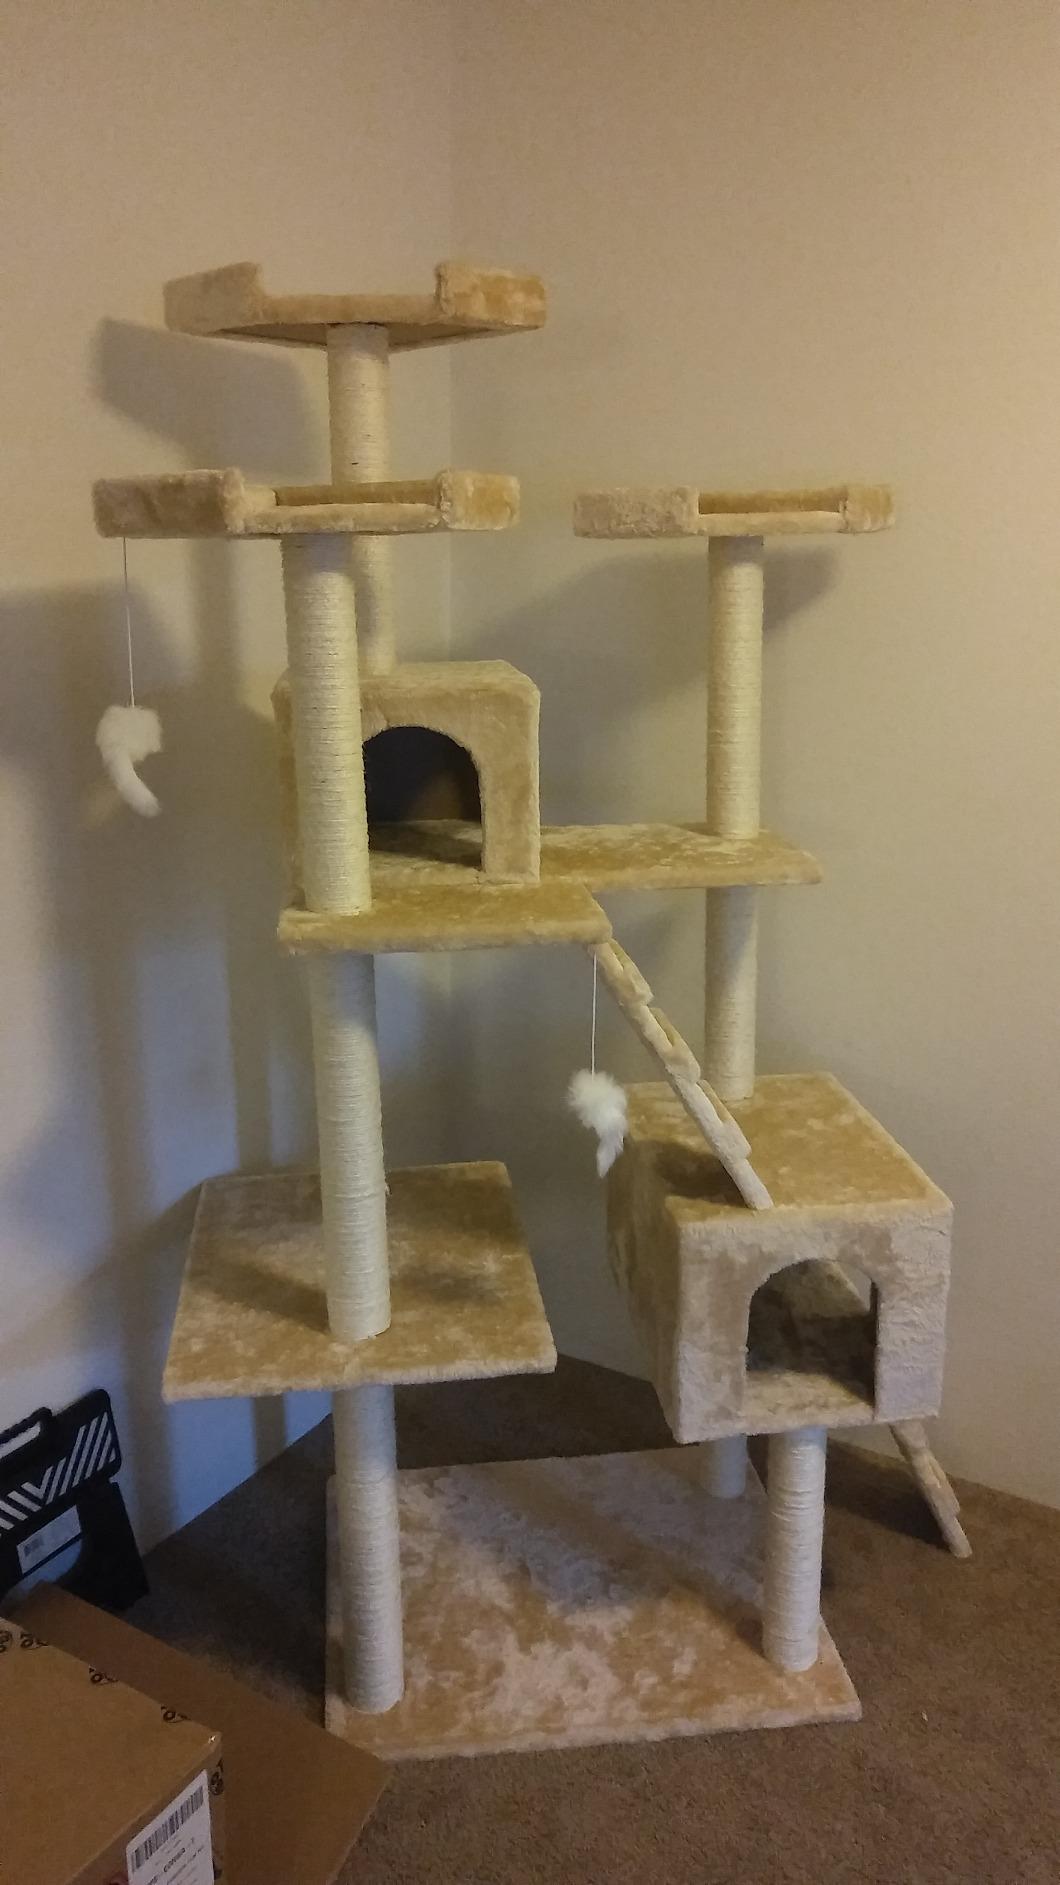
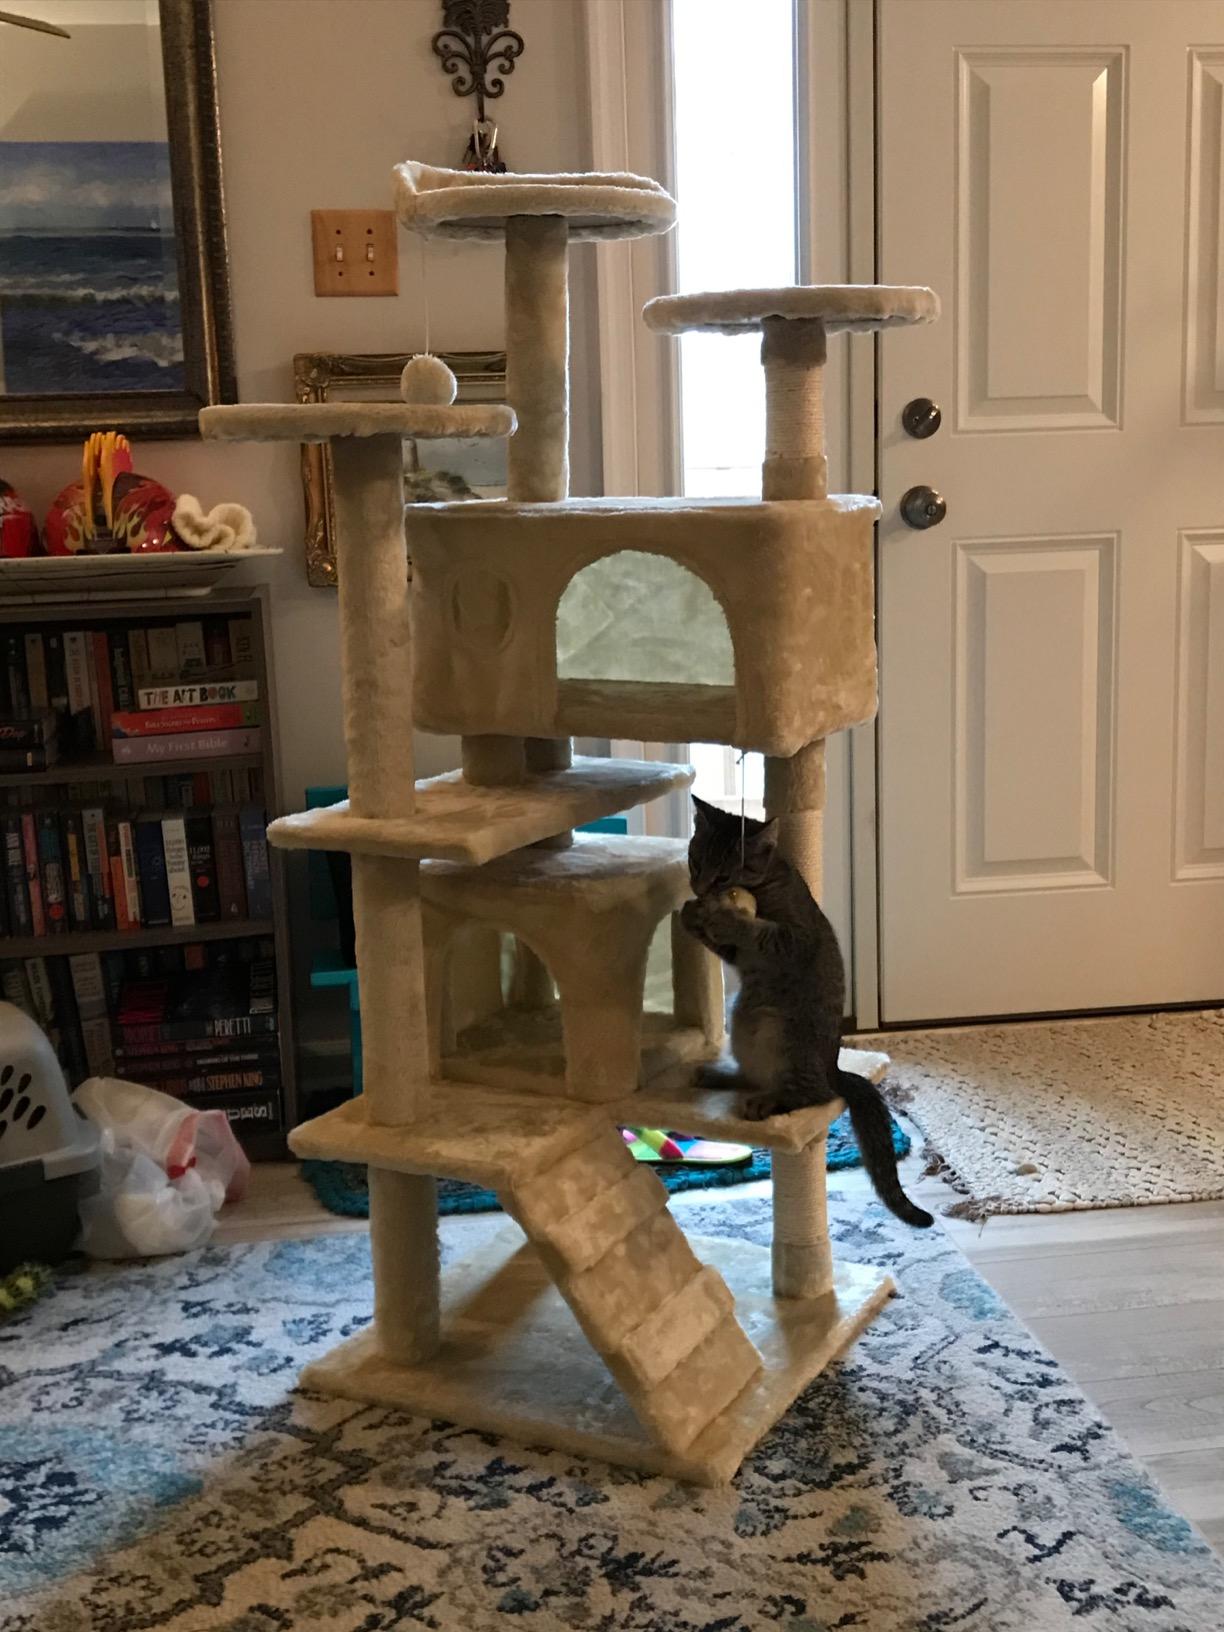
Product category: items_cat tree
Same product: no